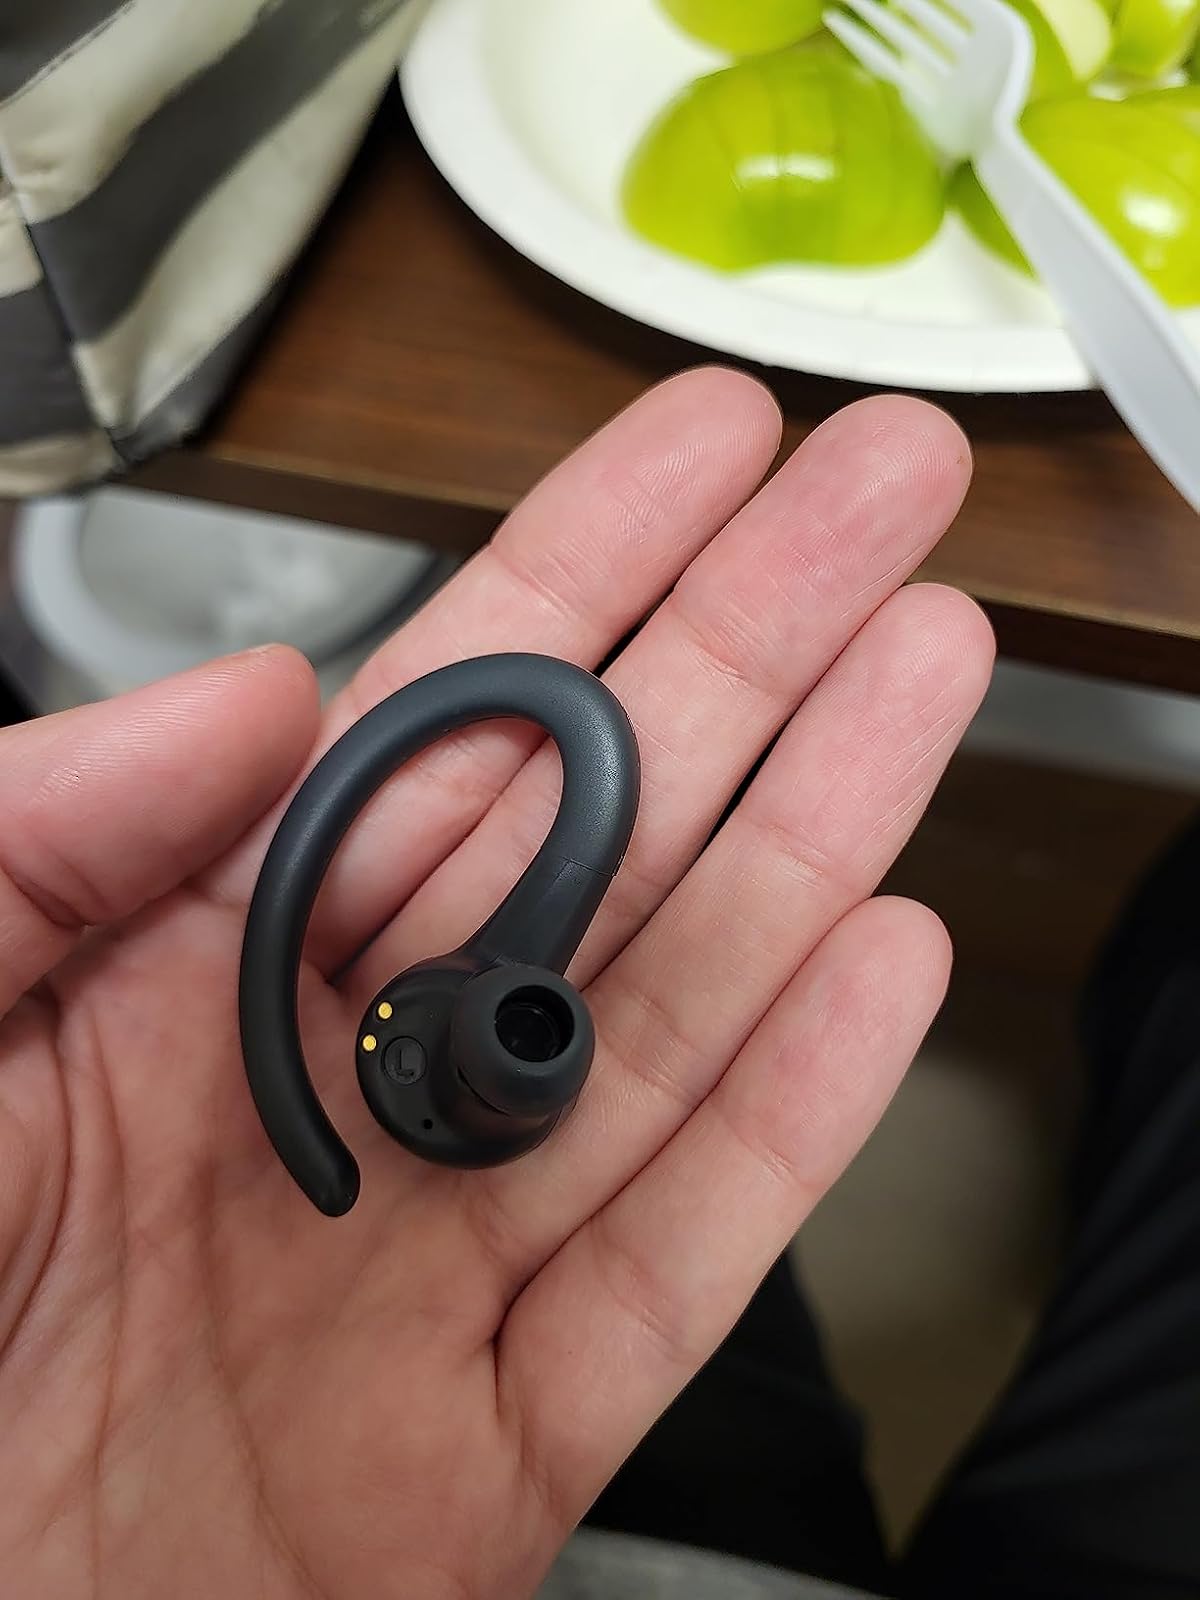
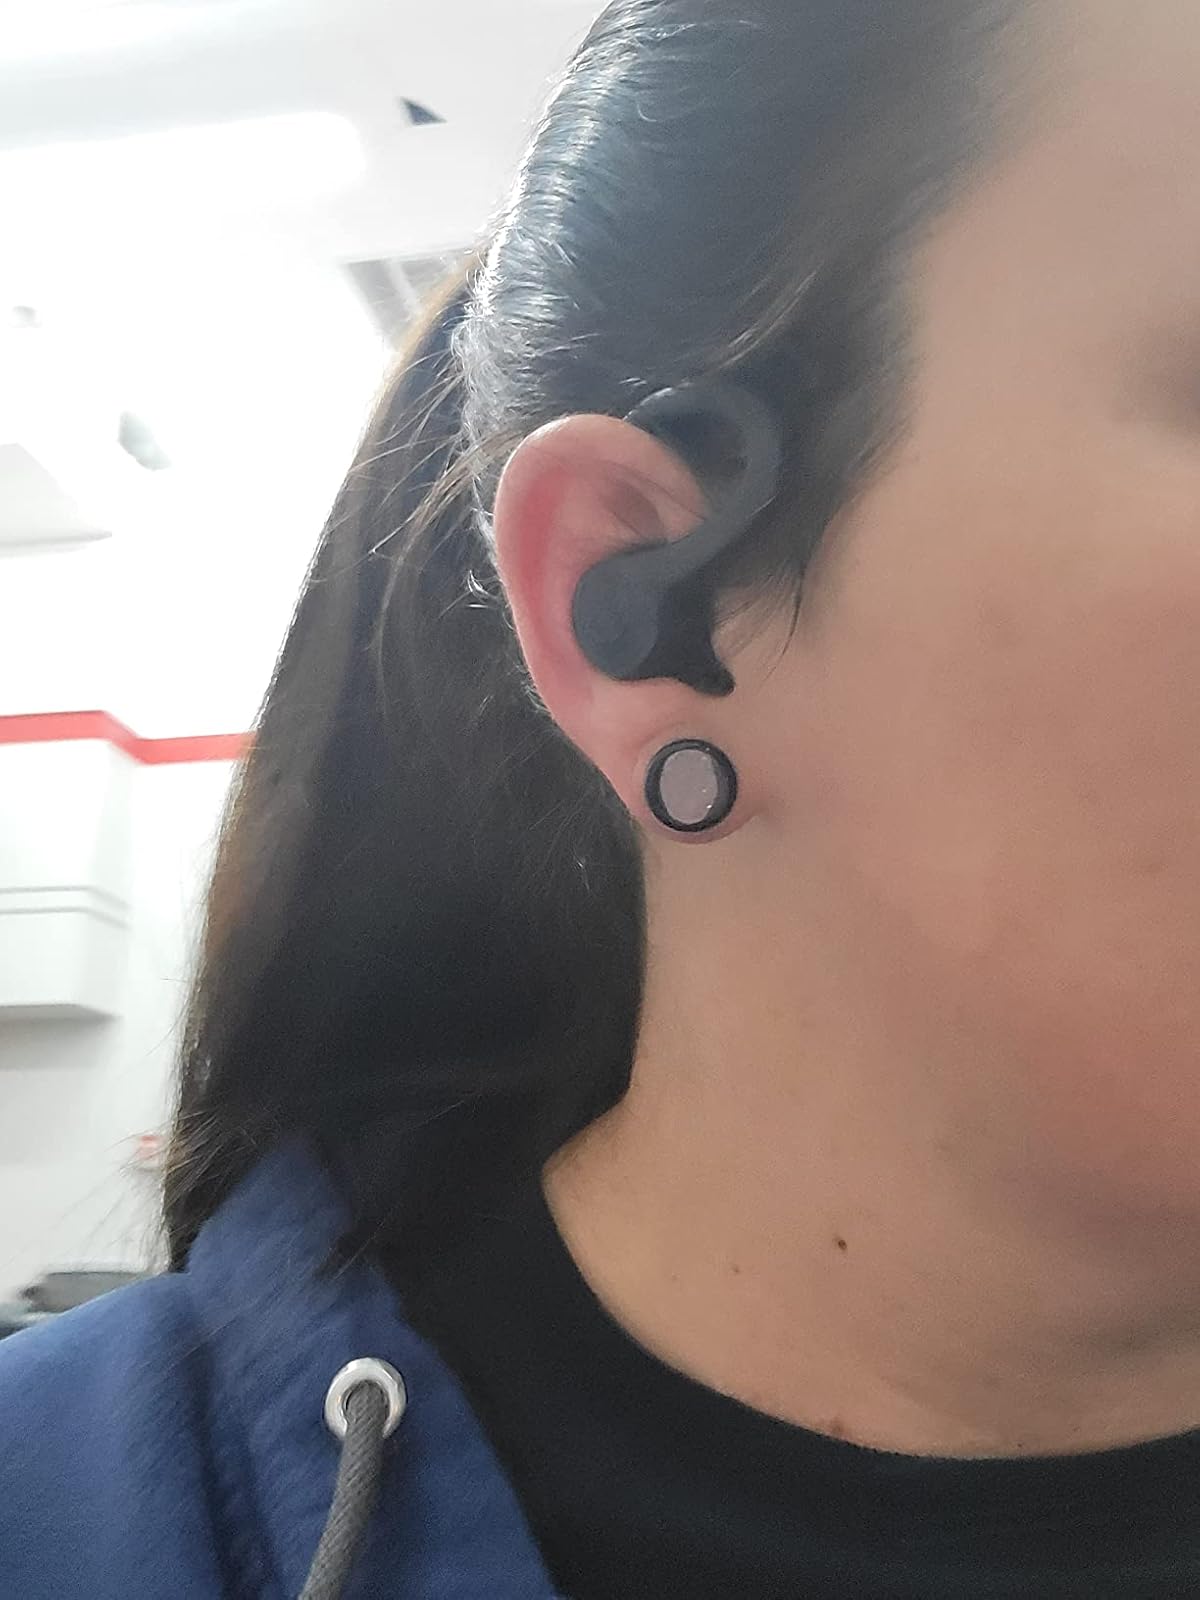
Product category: earbuds
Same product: yes